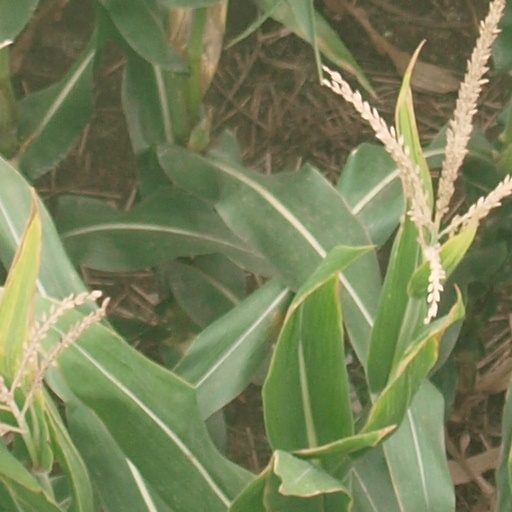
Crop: maize; corn